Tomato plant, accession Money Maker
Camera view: vertical (180 deg); turntable rotation: 150 degrees
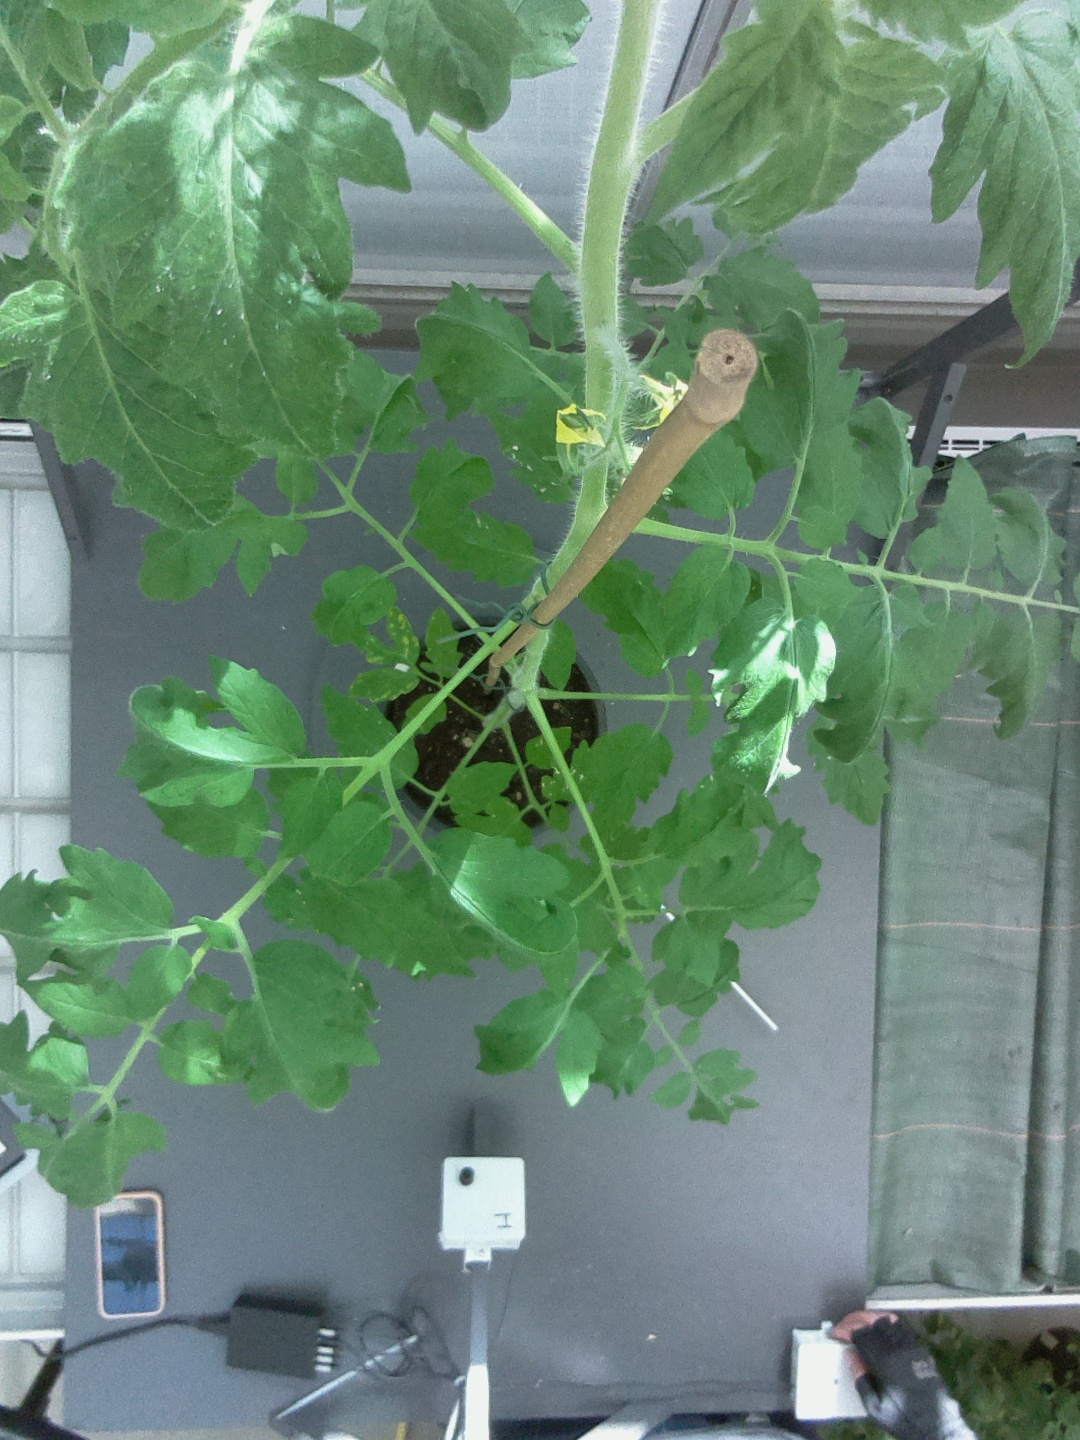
BBCH growth stage 61: 10%-20% of flowers open